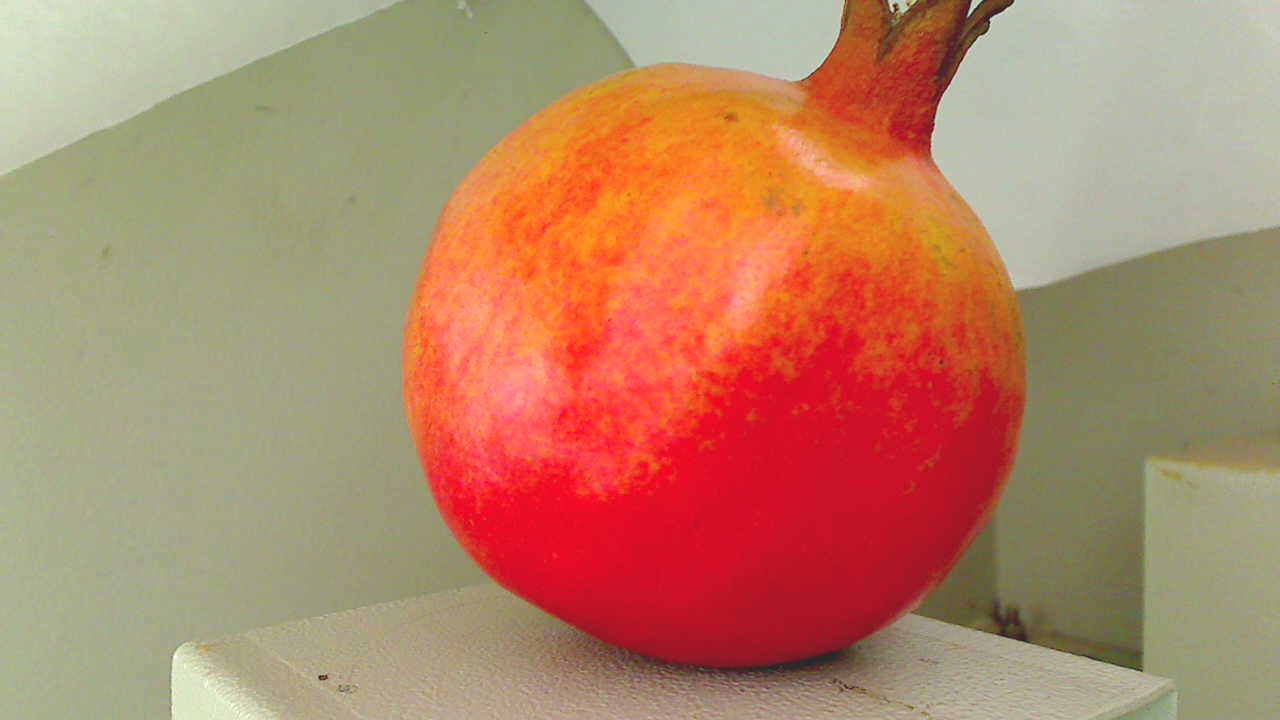
Grade: grade-1
Quality: quality-4